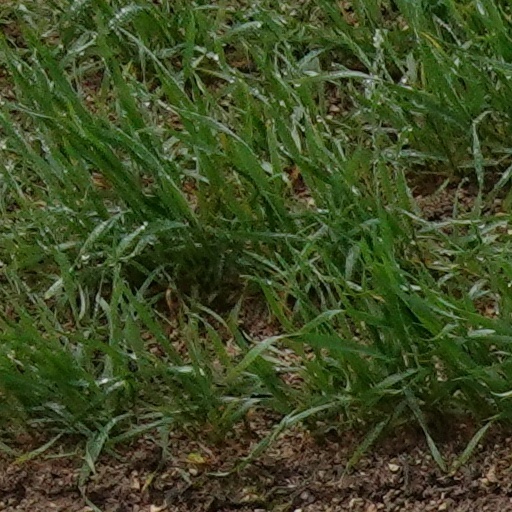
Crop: wheat